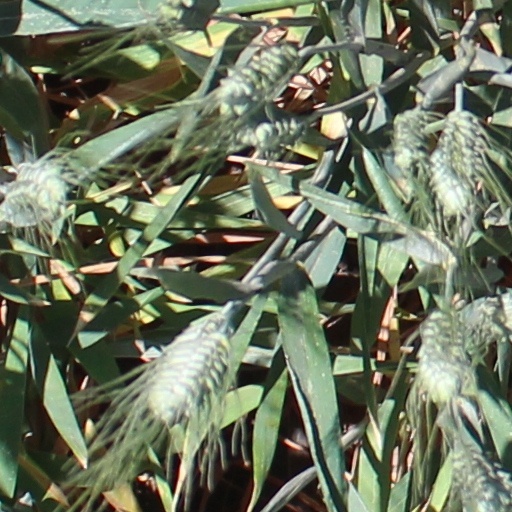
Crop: wheat